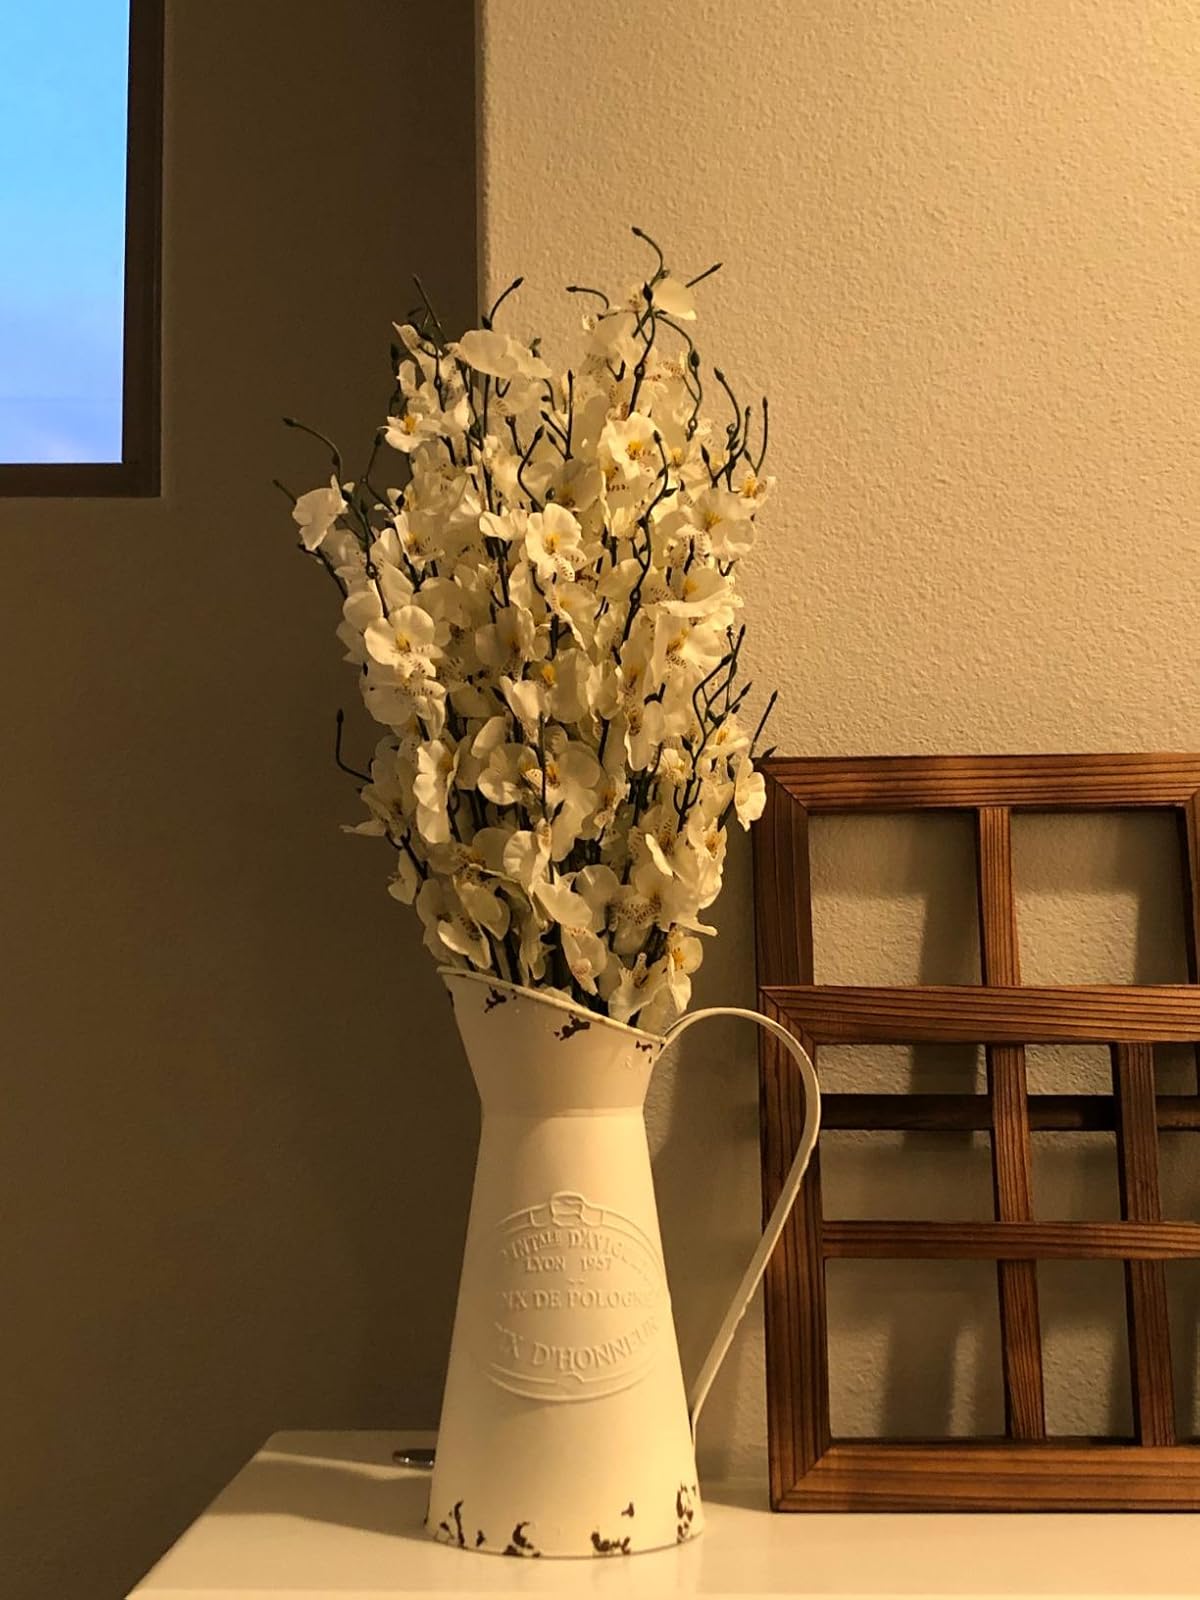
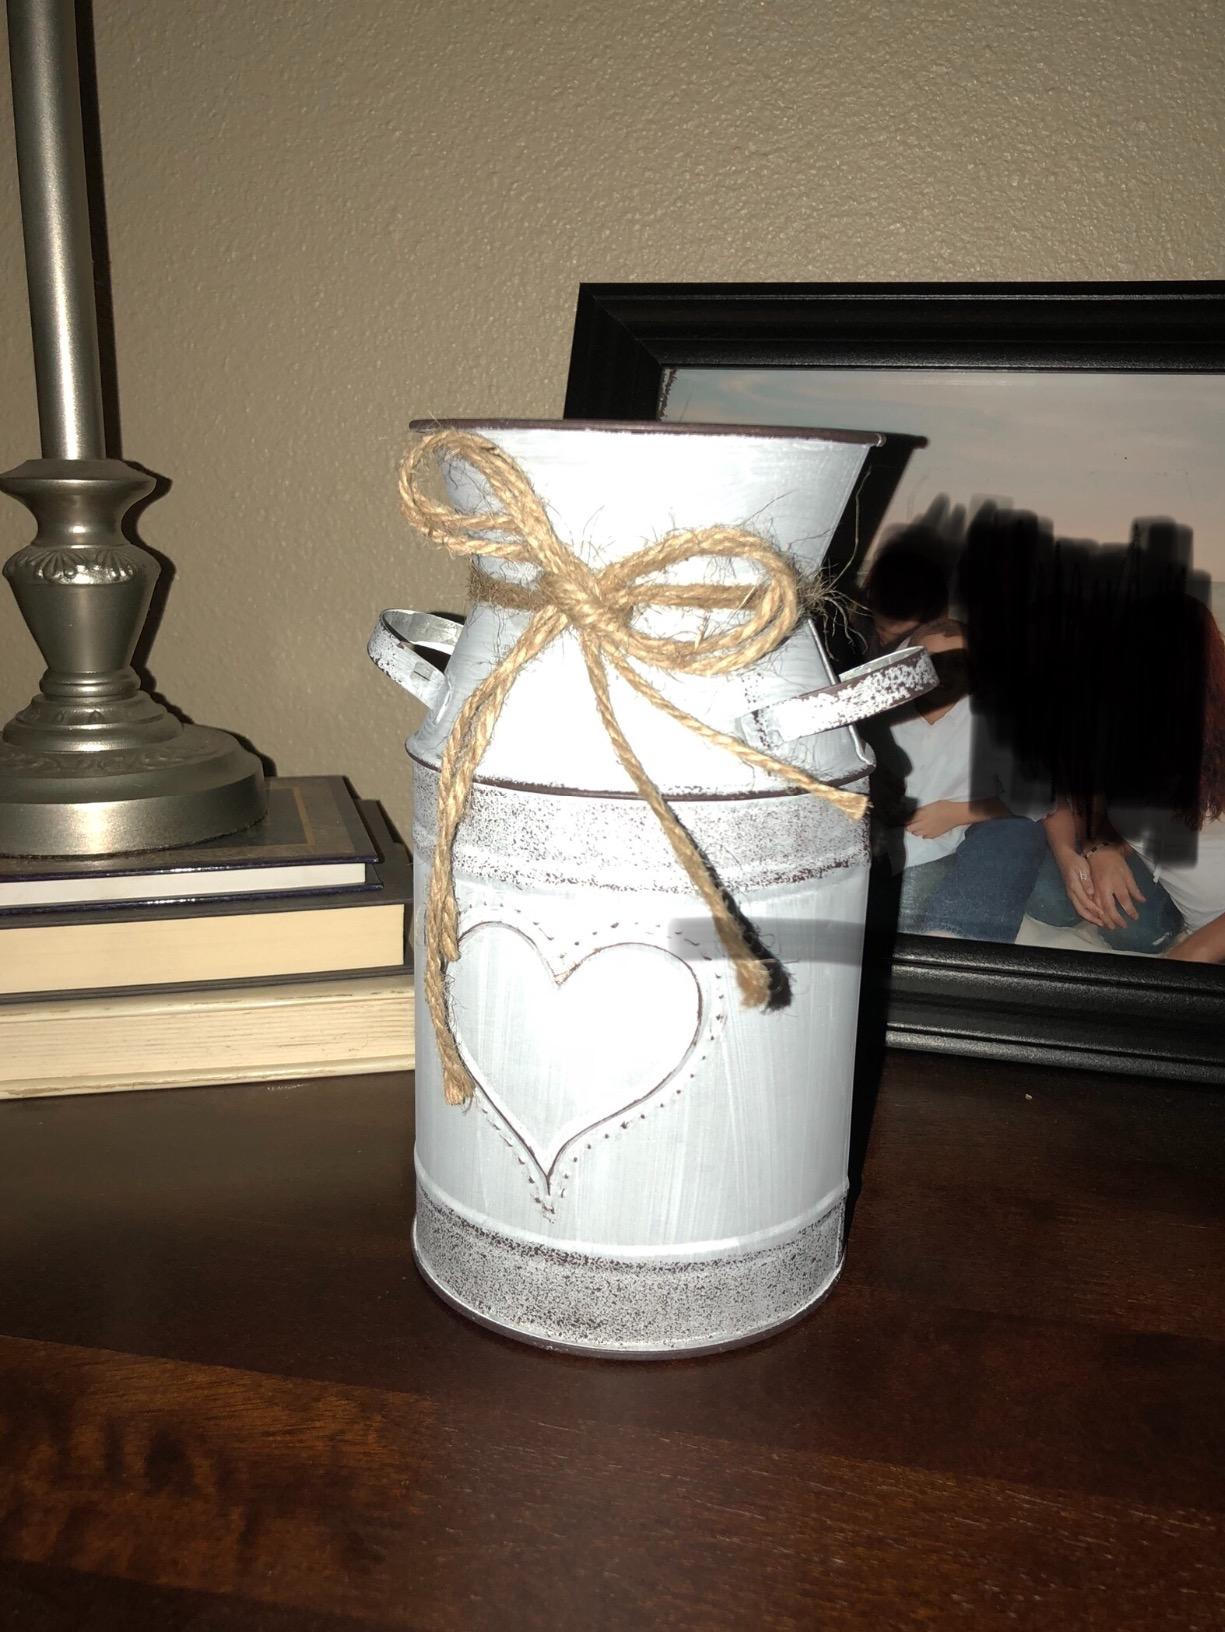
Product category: vase
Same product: no